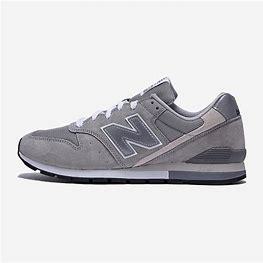
Brand: New
Model: Balance New Balance 996